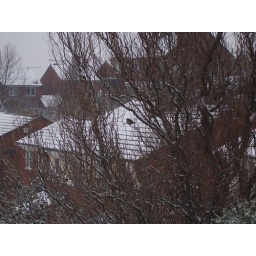
Little red robin in the tree